University of Applied Sciences Mittelhessen

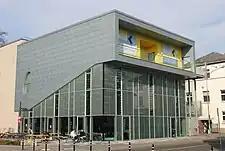
A20 building, Audimax, and "Café CampusTor" (Giessen)

The StudiumPlus department is a Competence Center of Applied Science and offers a dual system of studying. Students combine learning theory in the university and receive practical approaches in additional business and industries in Business Engineering, Business Administration, Engineering / Micro Systems Technology, Process Management, Controlling of Business Processes and Management Systems